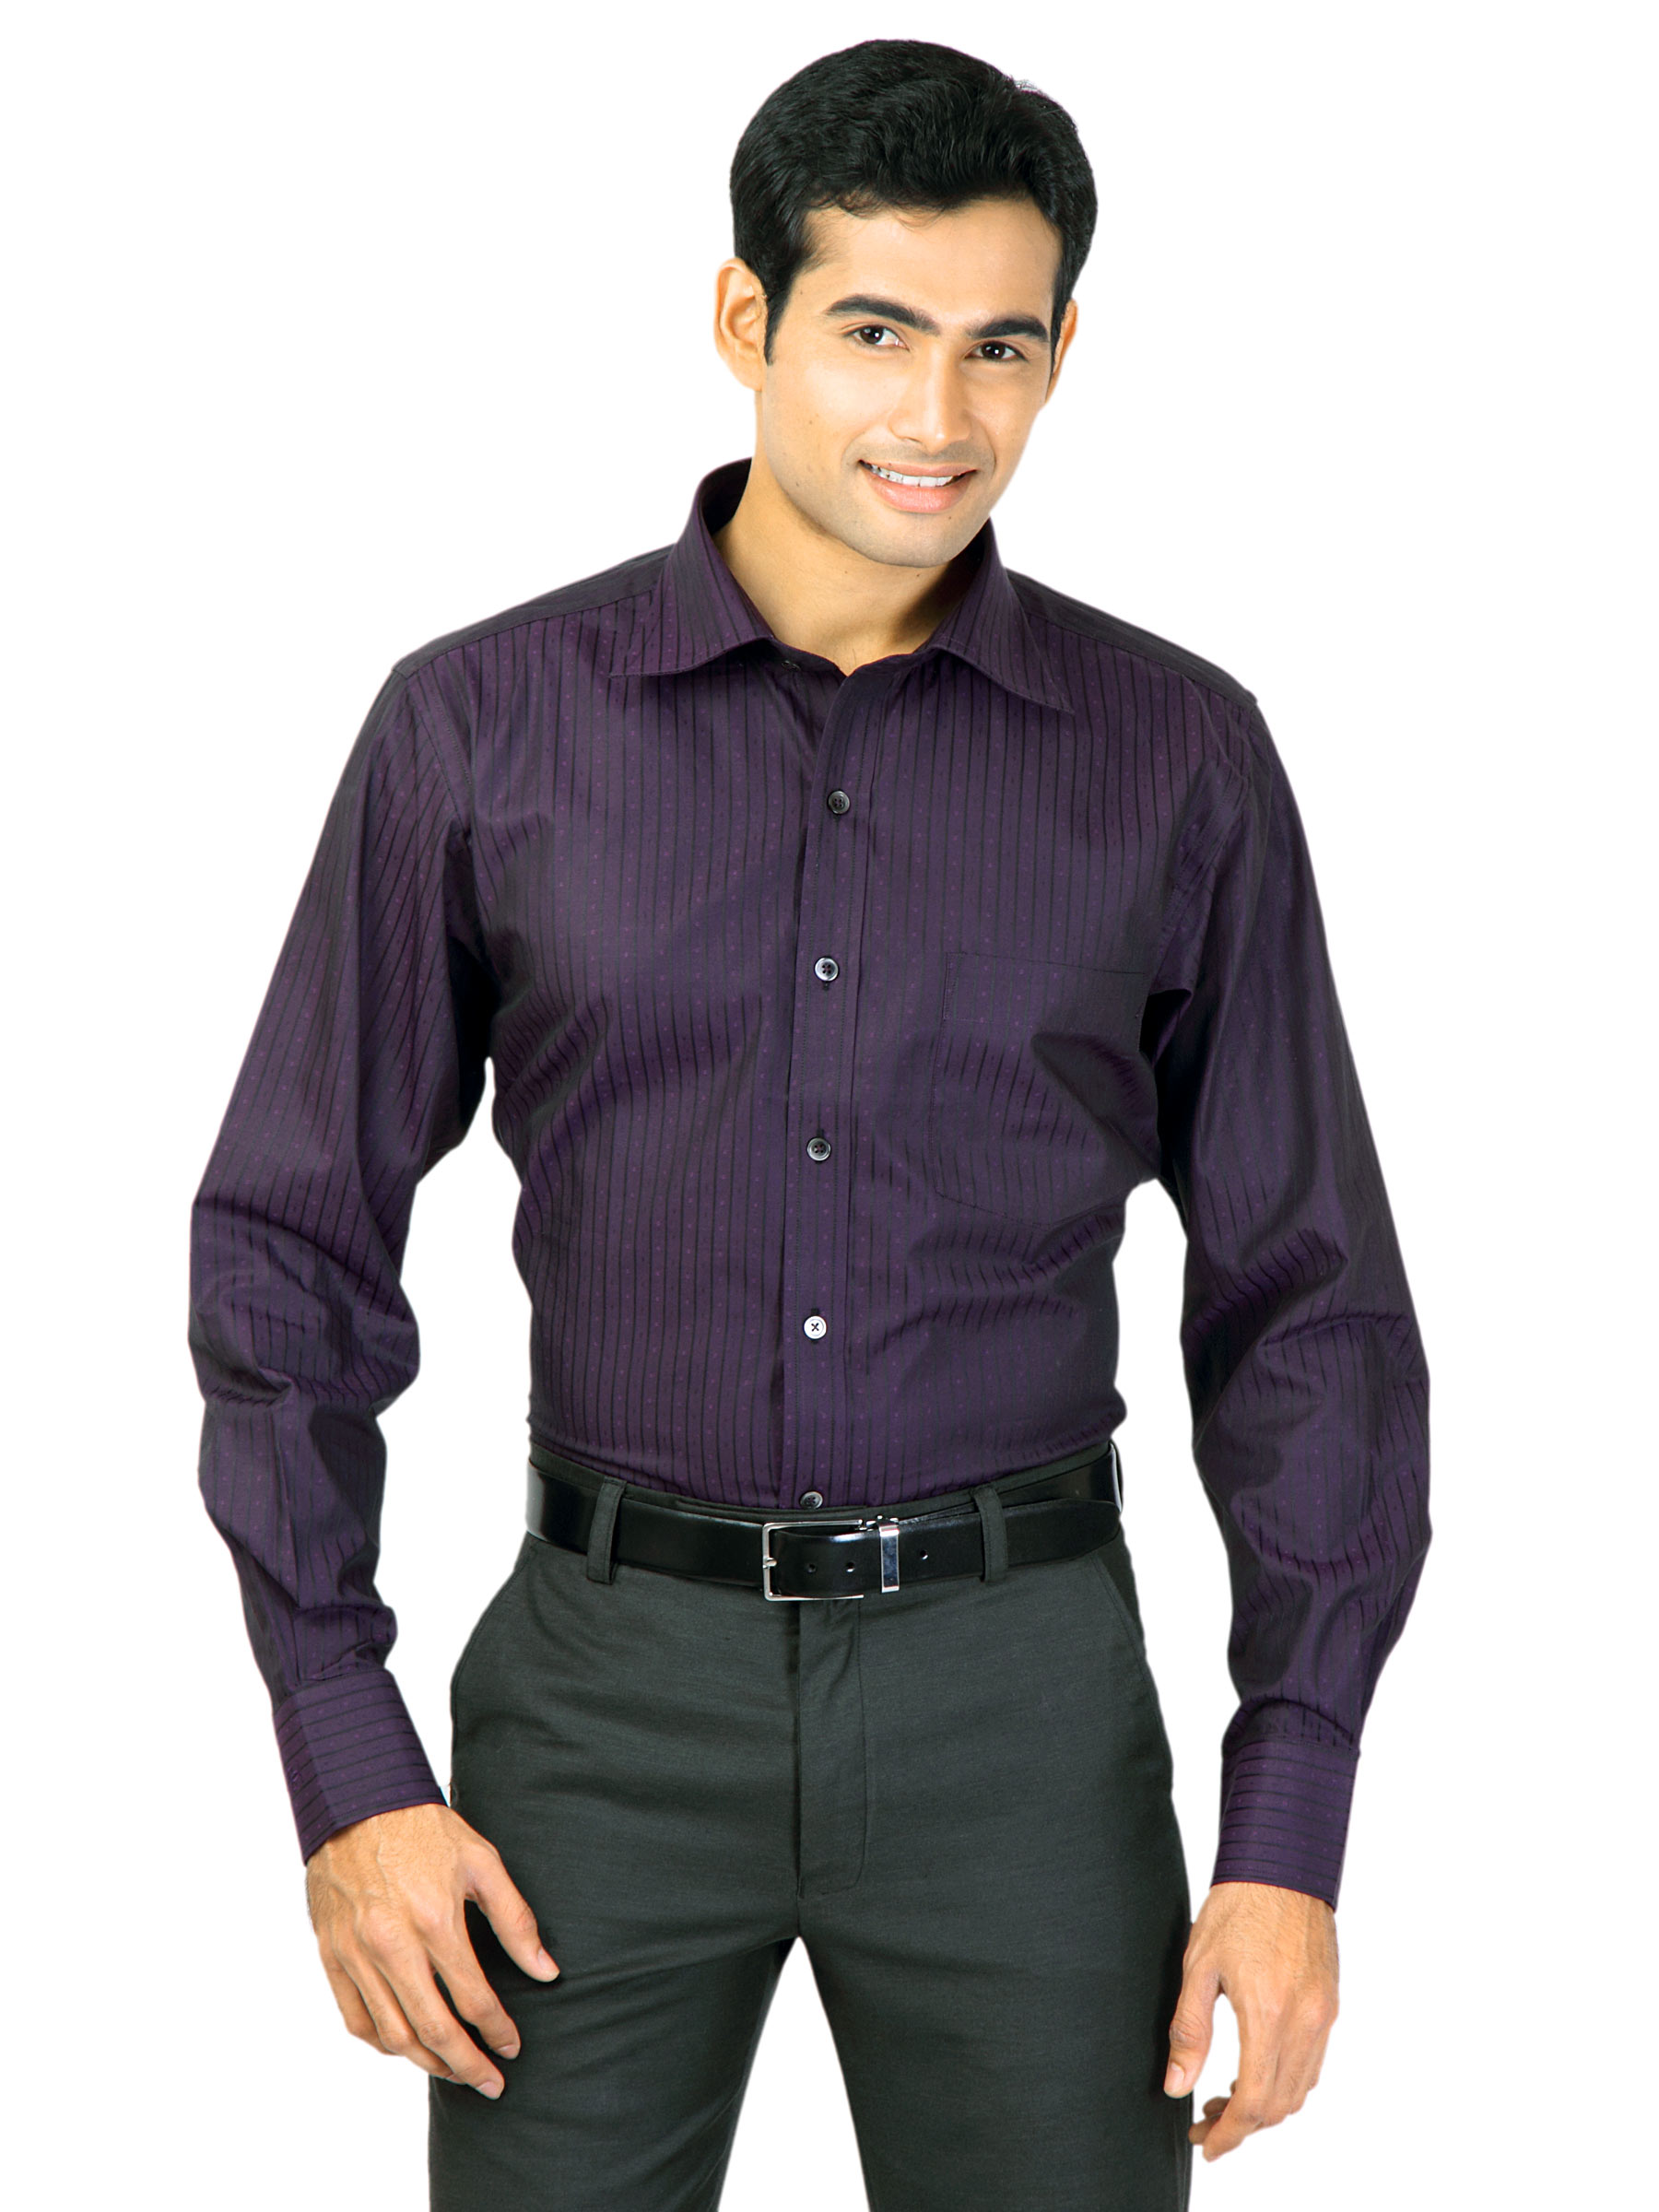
Genesis Men Striped Purple Shirt
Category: Apparel / Topwear / Shirts
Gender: Men
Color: Purple
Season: Fall 2011
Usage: Formal